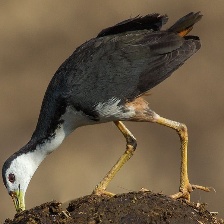
Species: WHITE BREASTED WATERHEN
Scientific name: AMAURORNIS PHOENICURUS
ImageNet parent category: european_gallinule